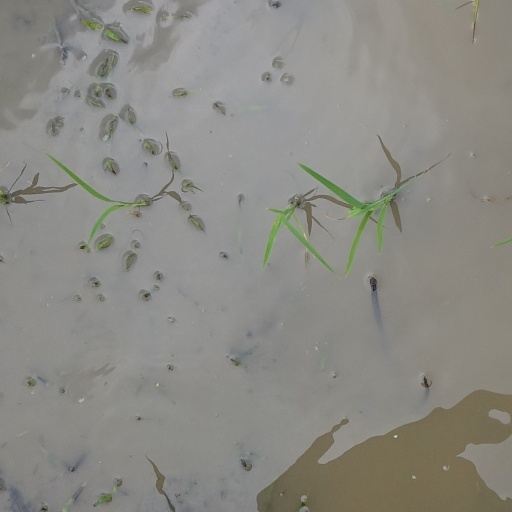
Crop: rice